Net neutrality in India

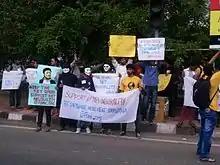
Demonstration by the Free Software Movement of Karnataka in support of net neutrality; April 2015.

On 27 March 2015, TRAI released a consultation paper on over-the-top services (OTT) and net neutrality for public feedback. On 7 April 2015, the Member of the Parliament from Odisha, Tathagata Satpathy, wrote an open letter to TRAI in support of net neutrality. On 16 April, the Chief Minister of Odisha, Naveen Patnaik, also wrote an open letter to TRAI supporting net neutrality. Other politicians who came out in support of net neutrality were Rahul Gandhi, Rajeev Chandrasekhar, Ajay Maken, and Tarun Vijay.